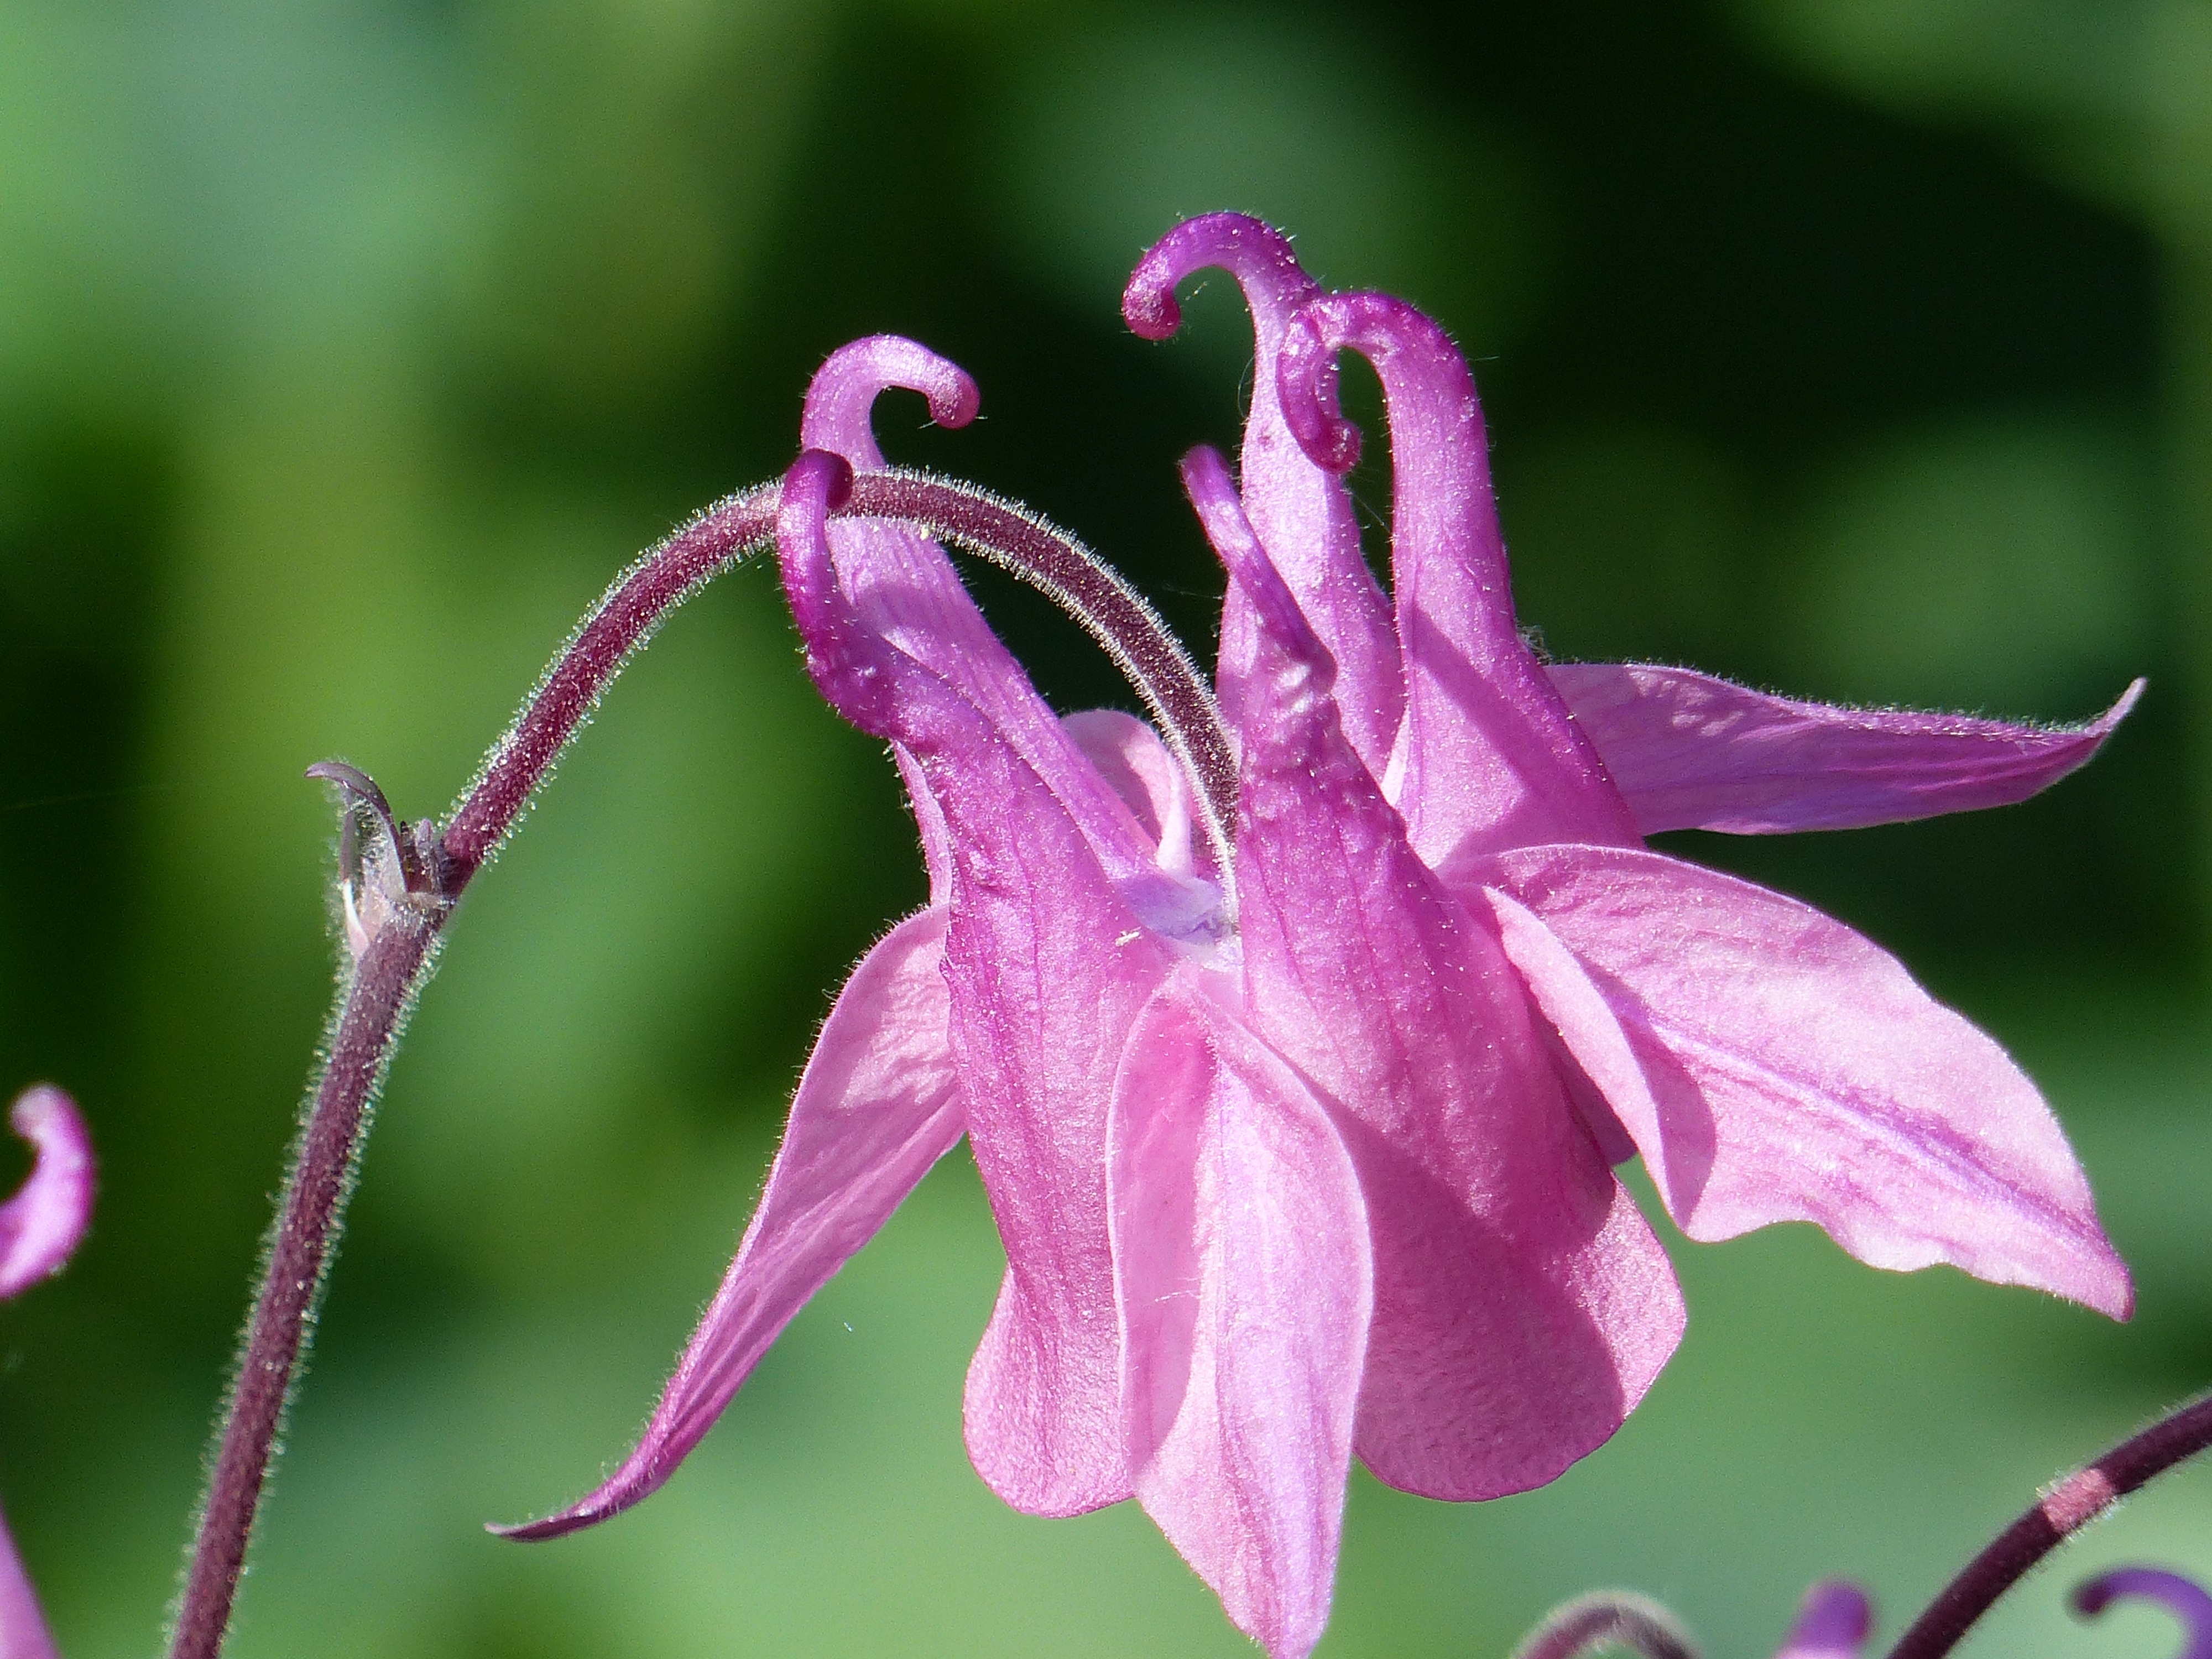
blossom, plant, flower, petal, summer, botany, pink, flora, wildflower, close up, colors, shrub, columbine, macro photography, flowering plant, plant stem, land plant